Virginal (poem)

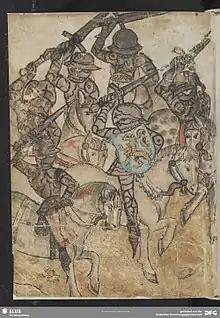
Dietrich fights with six enemies. Title illumination to "Virginal" in the Dresdner Heldenbuch. SLUB Mscr. Dresd. M. 201 fol. 313v.

Virginal, also known as Dietrichs erste Ausfahrt (Dietrich's first quest), or Dietrich und seine Gesellen (Dietrich and his companions) is an anonymous Middle High German poem about the legendary hero Dietrich von Bern, the counterpart of the historical Ostrogothic king Theodoric the Great in Germanic heroic legend. It is one of the so-called fantastical ("aventiurehaft") Dietrich poems, so called because it more closely resembles a courtly romance than a heroic epic. The poem was composed by 1300 at the latest, and may have been composed as early as the second quarter of the thirteenth century.